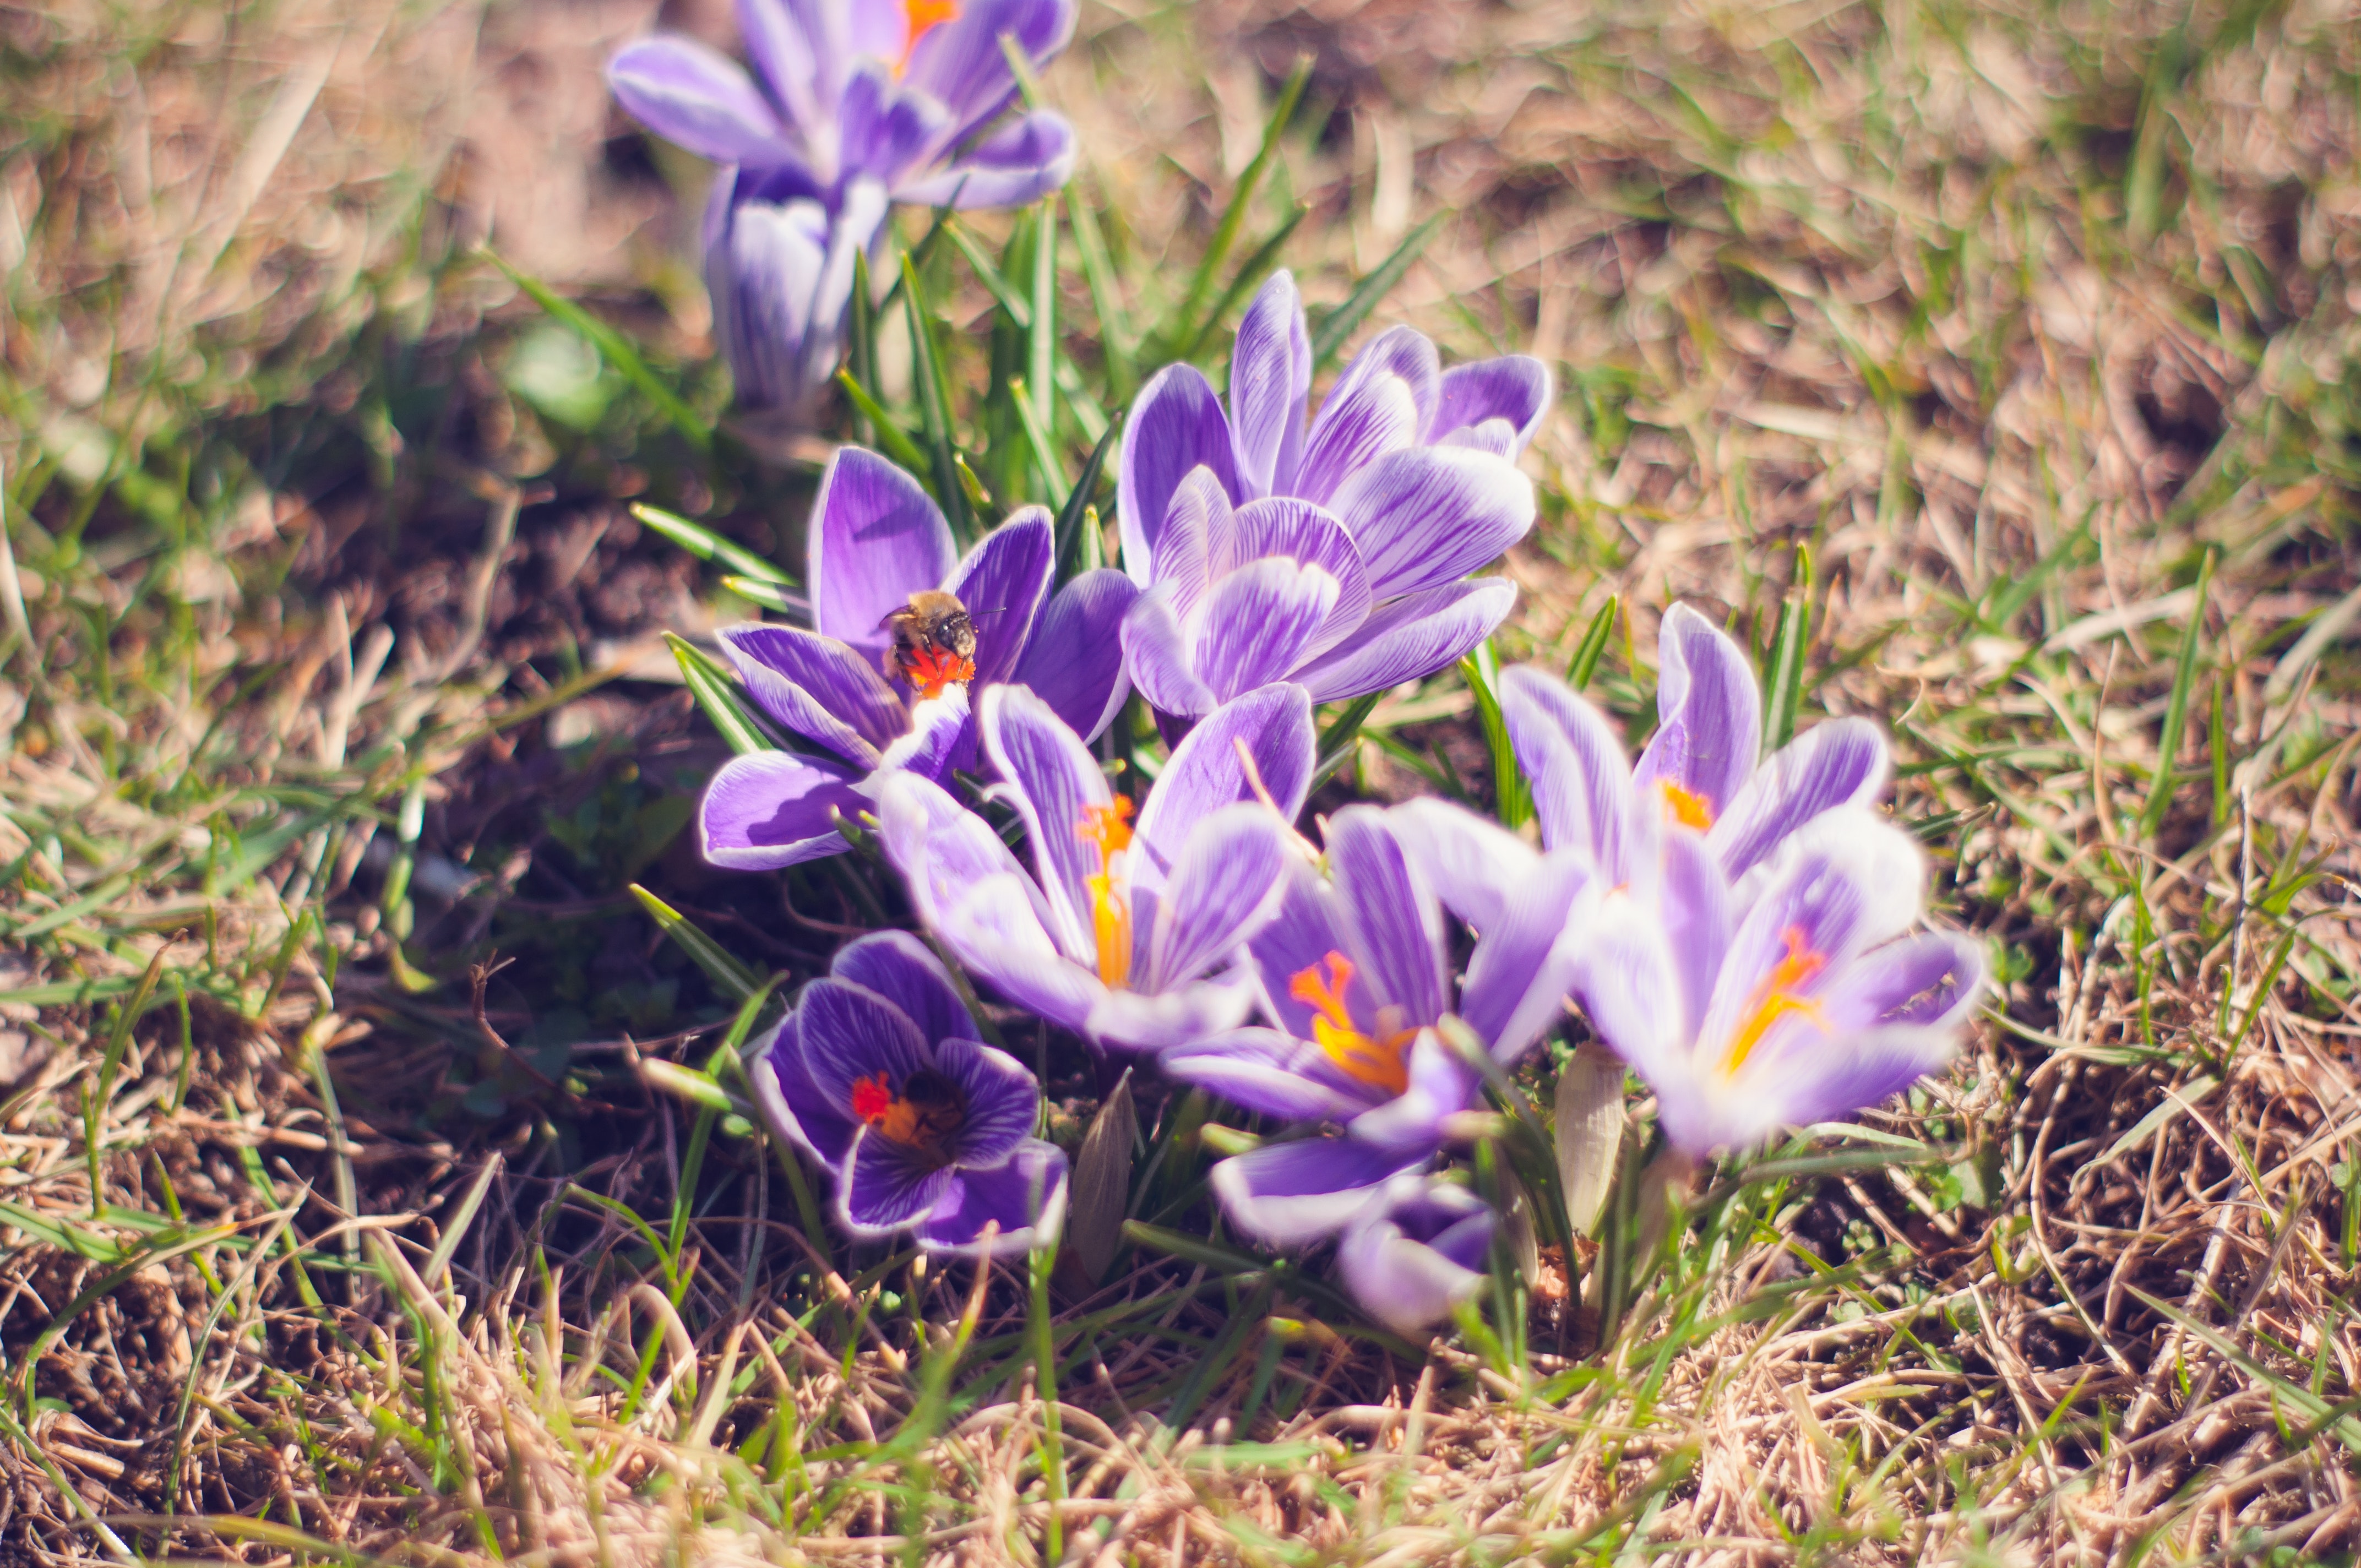
flower, cretan crocus, flowering plant, tommie crocus, plant, crocus, petal, purple, spring, spring crocus, grass, saffron, saffron crocus, iris family, wildflower, perennial plant, gentian family